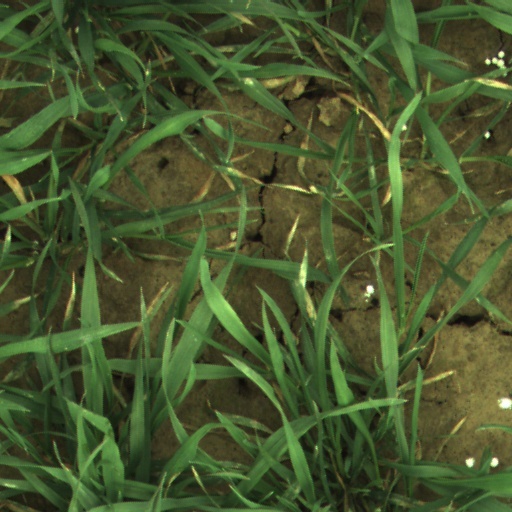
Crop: wheat